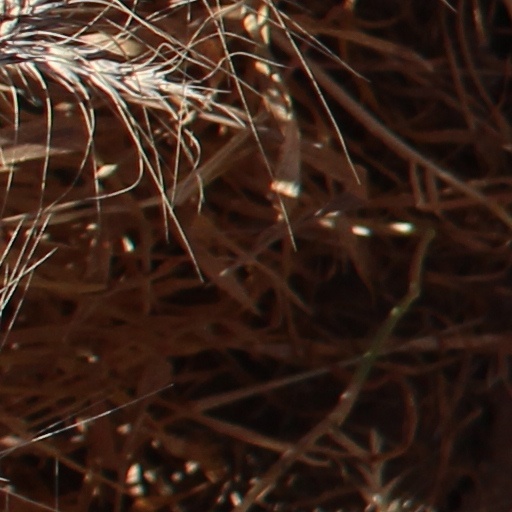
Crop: wheat